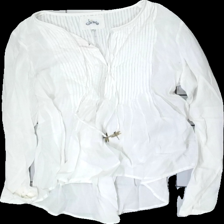
View: front
Type: Blouse
Category: Ladies
Brand: Not in the list
Brand text on label: Stina
Colors: White
Material: 100% cotton
Cut: Regular
Size: XL
Season: All
Price range: 50-100
Recommended usage: Reuse